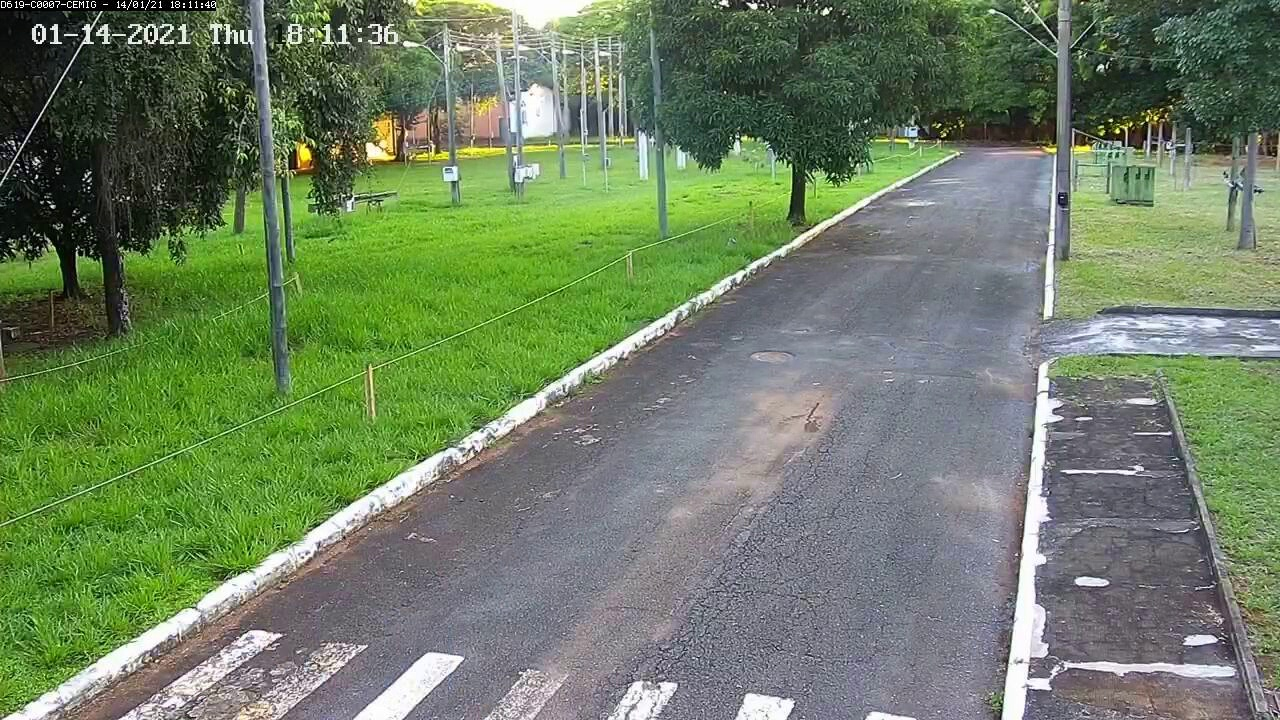
Fire: no
Smoke: no